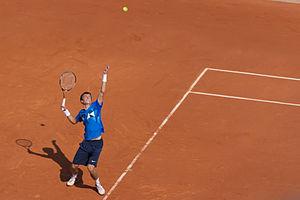
Andrey Kuznetsov - en russe : Андре́й Алекса́ндрович Кузнецо́в et en français : Andreï Aleksandrovitch Kouznetsov -, né le 22 février 1991 à Toula, est un joueur de tennis russe, professionnel depuis 2008.